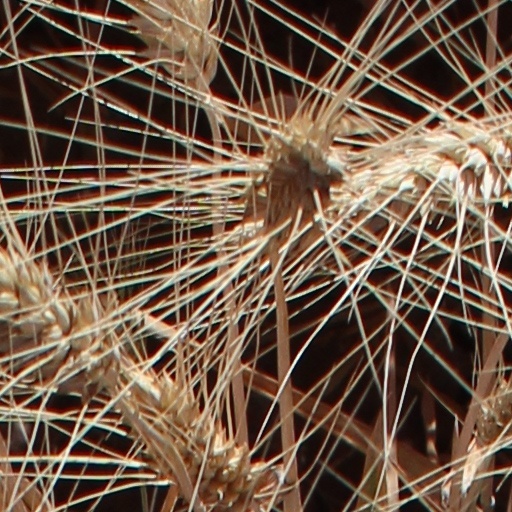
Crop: wheat